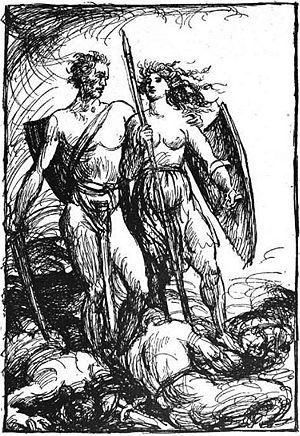
Sigrún est une Valkyrie dans la mythologie nordique. Son histoire est relatée dans deux textes de l'Edda poétique : le Helgakviða Hundingsbana I et le Helgakviða Hundingsbana II.